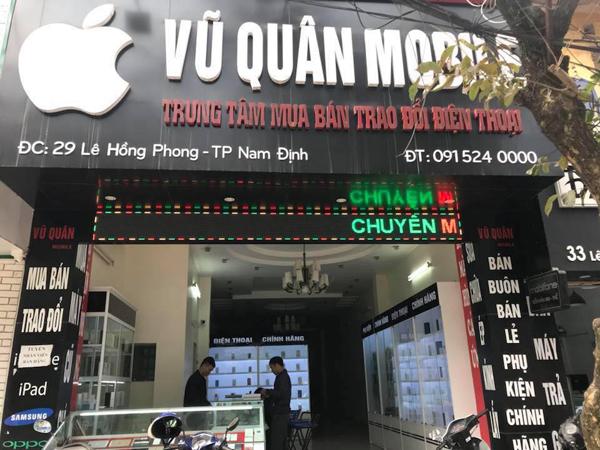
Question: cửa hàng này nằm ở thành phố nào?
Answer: thành phố nam định